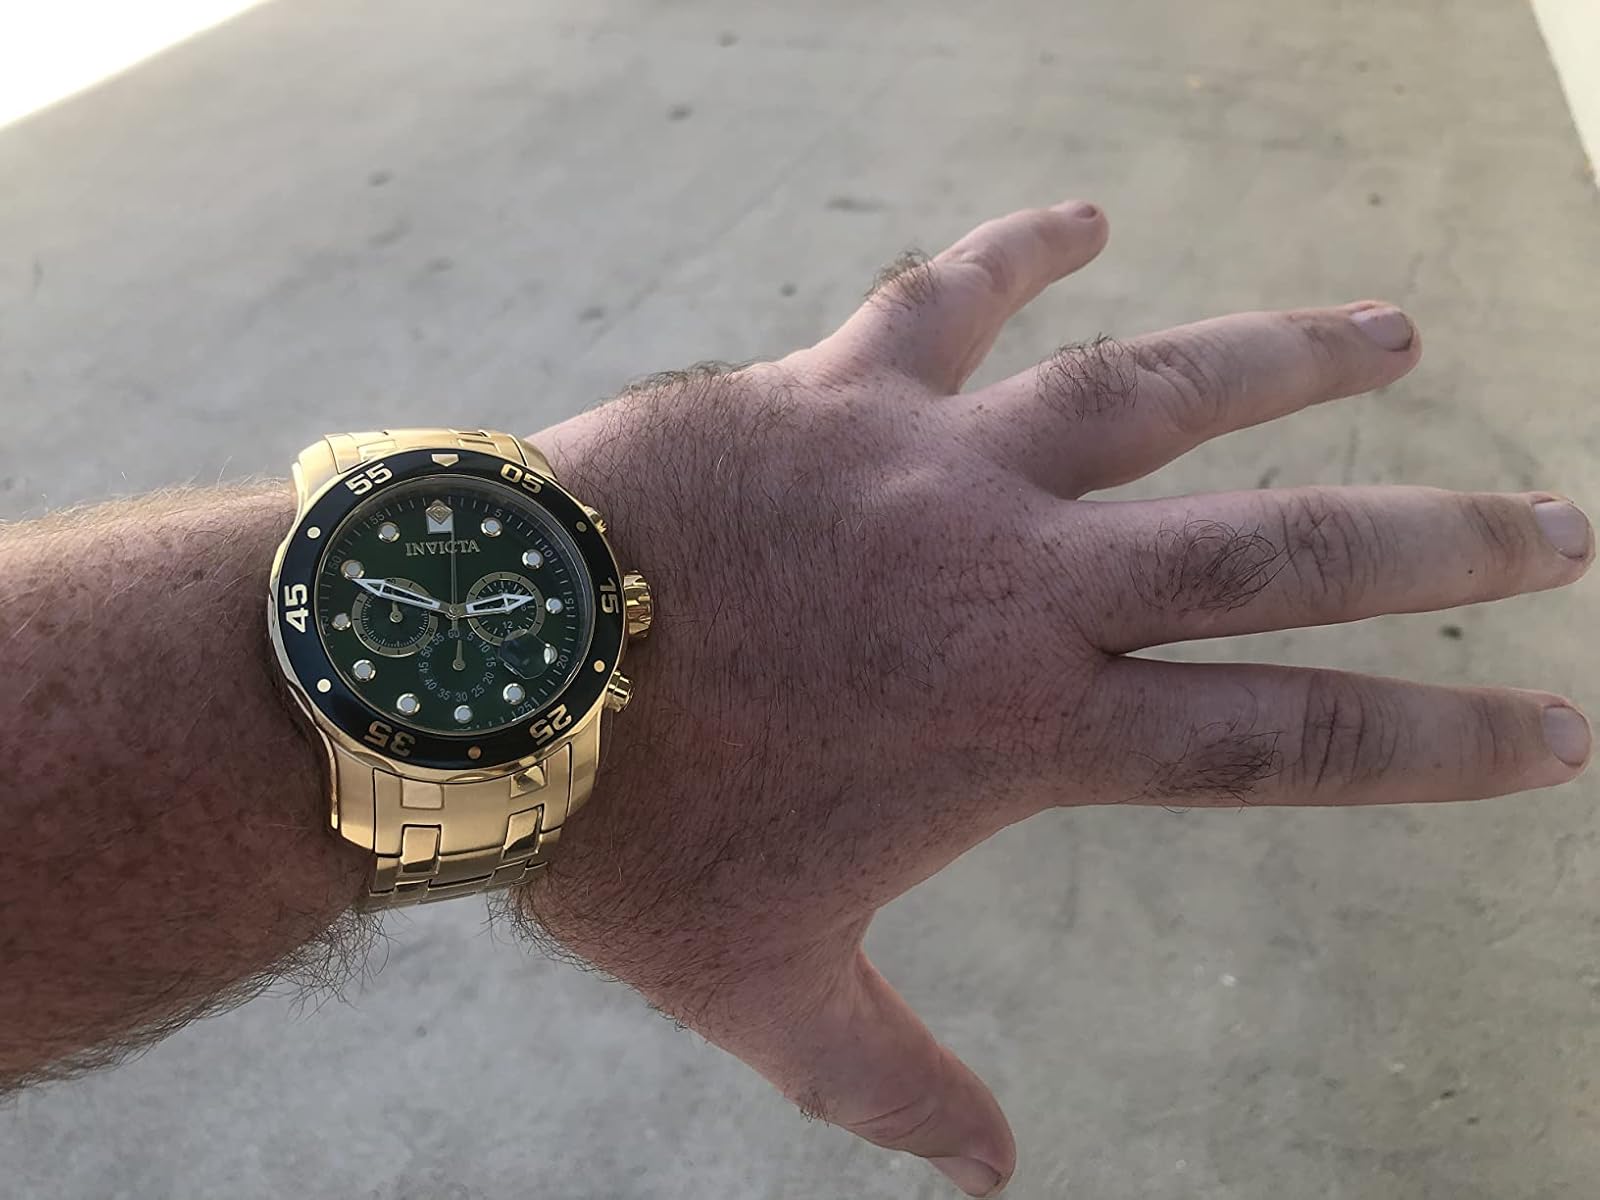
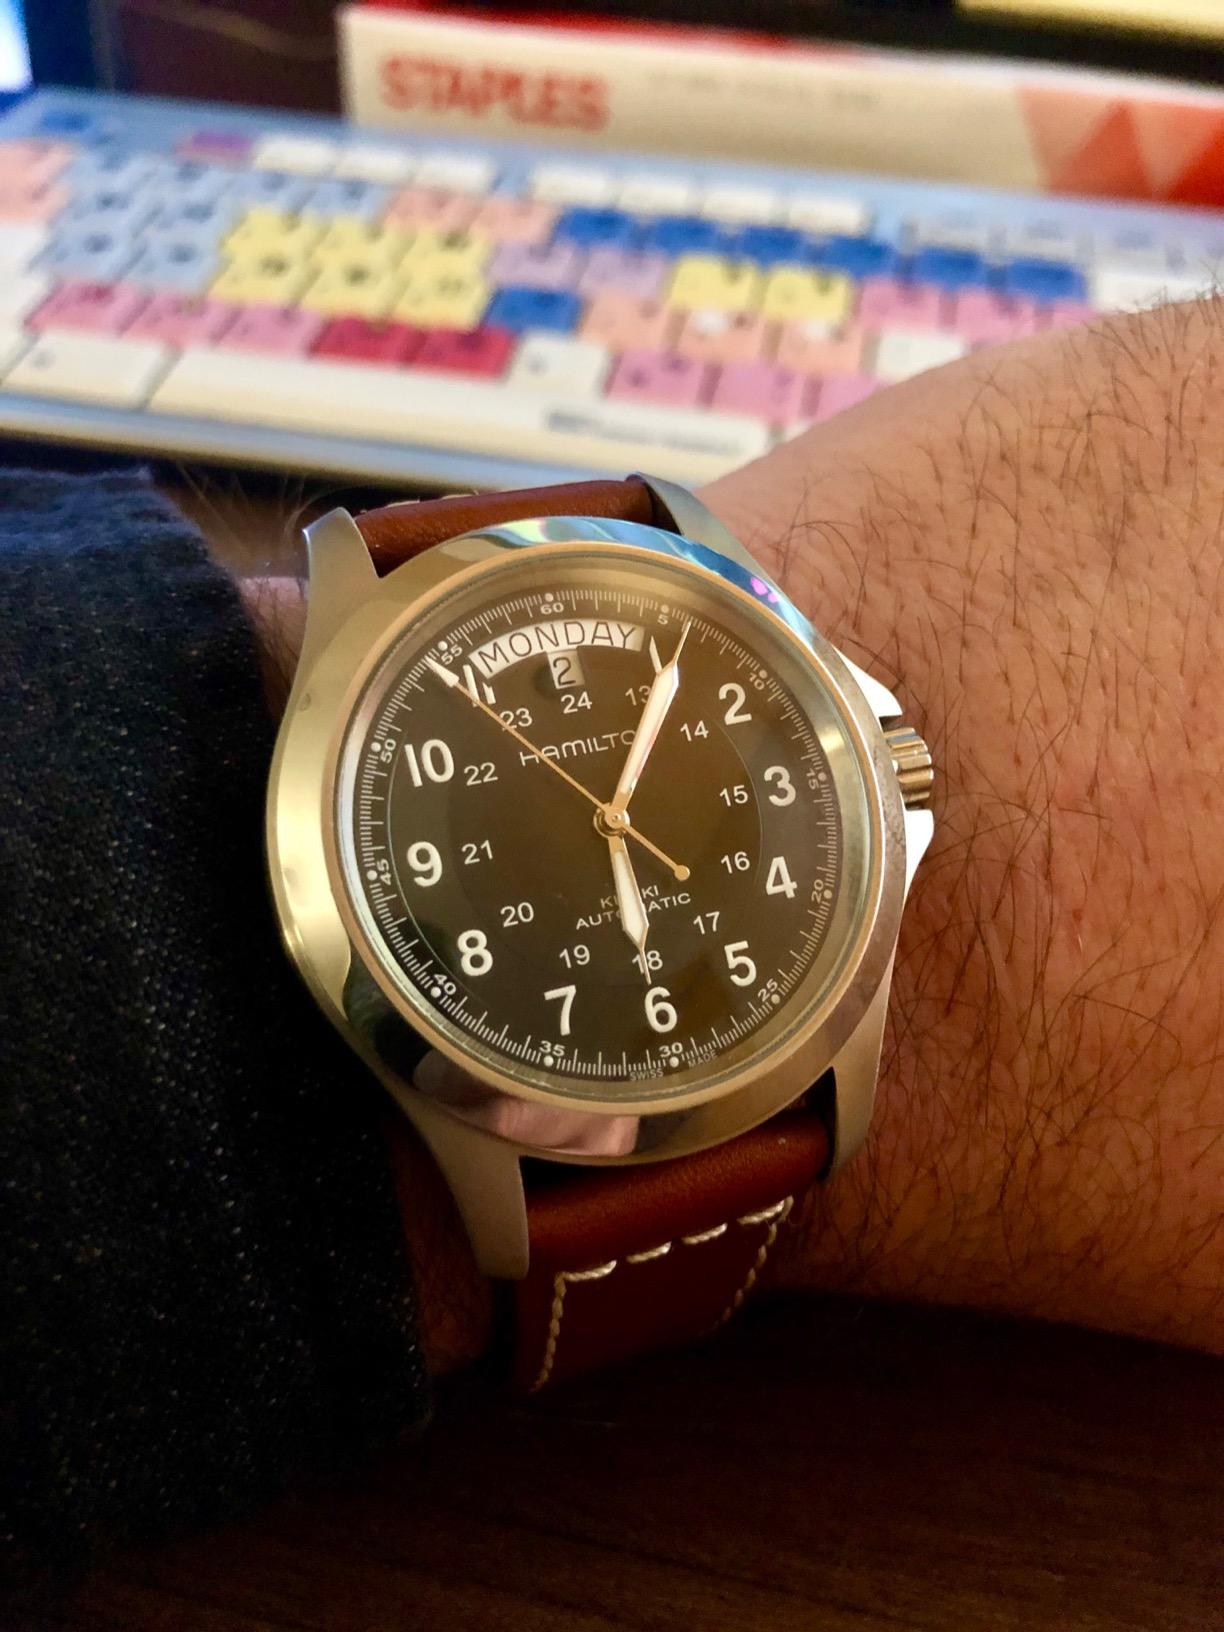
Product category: accessories_watch
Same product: no